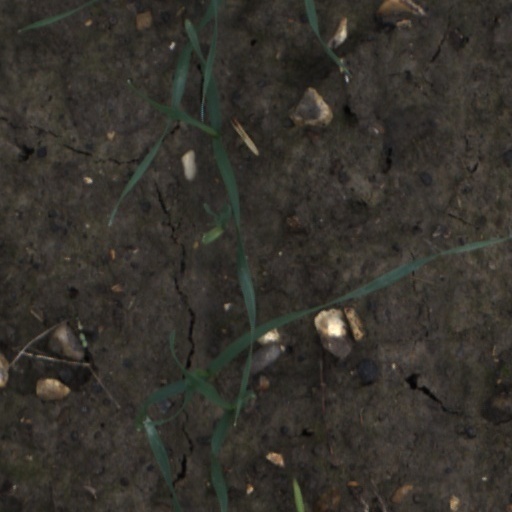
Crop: wheat